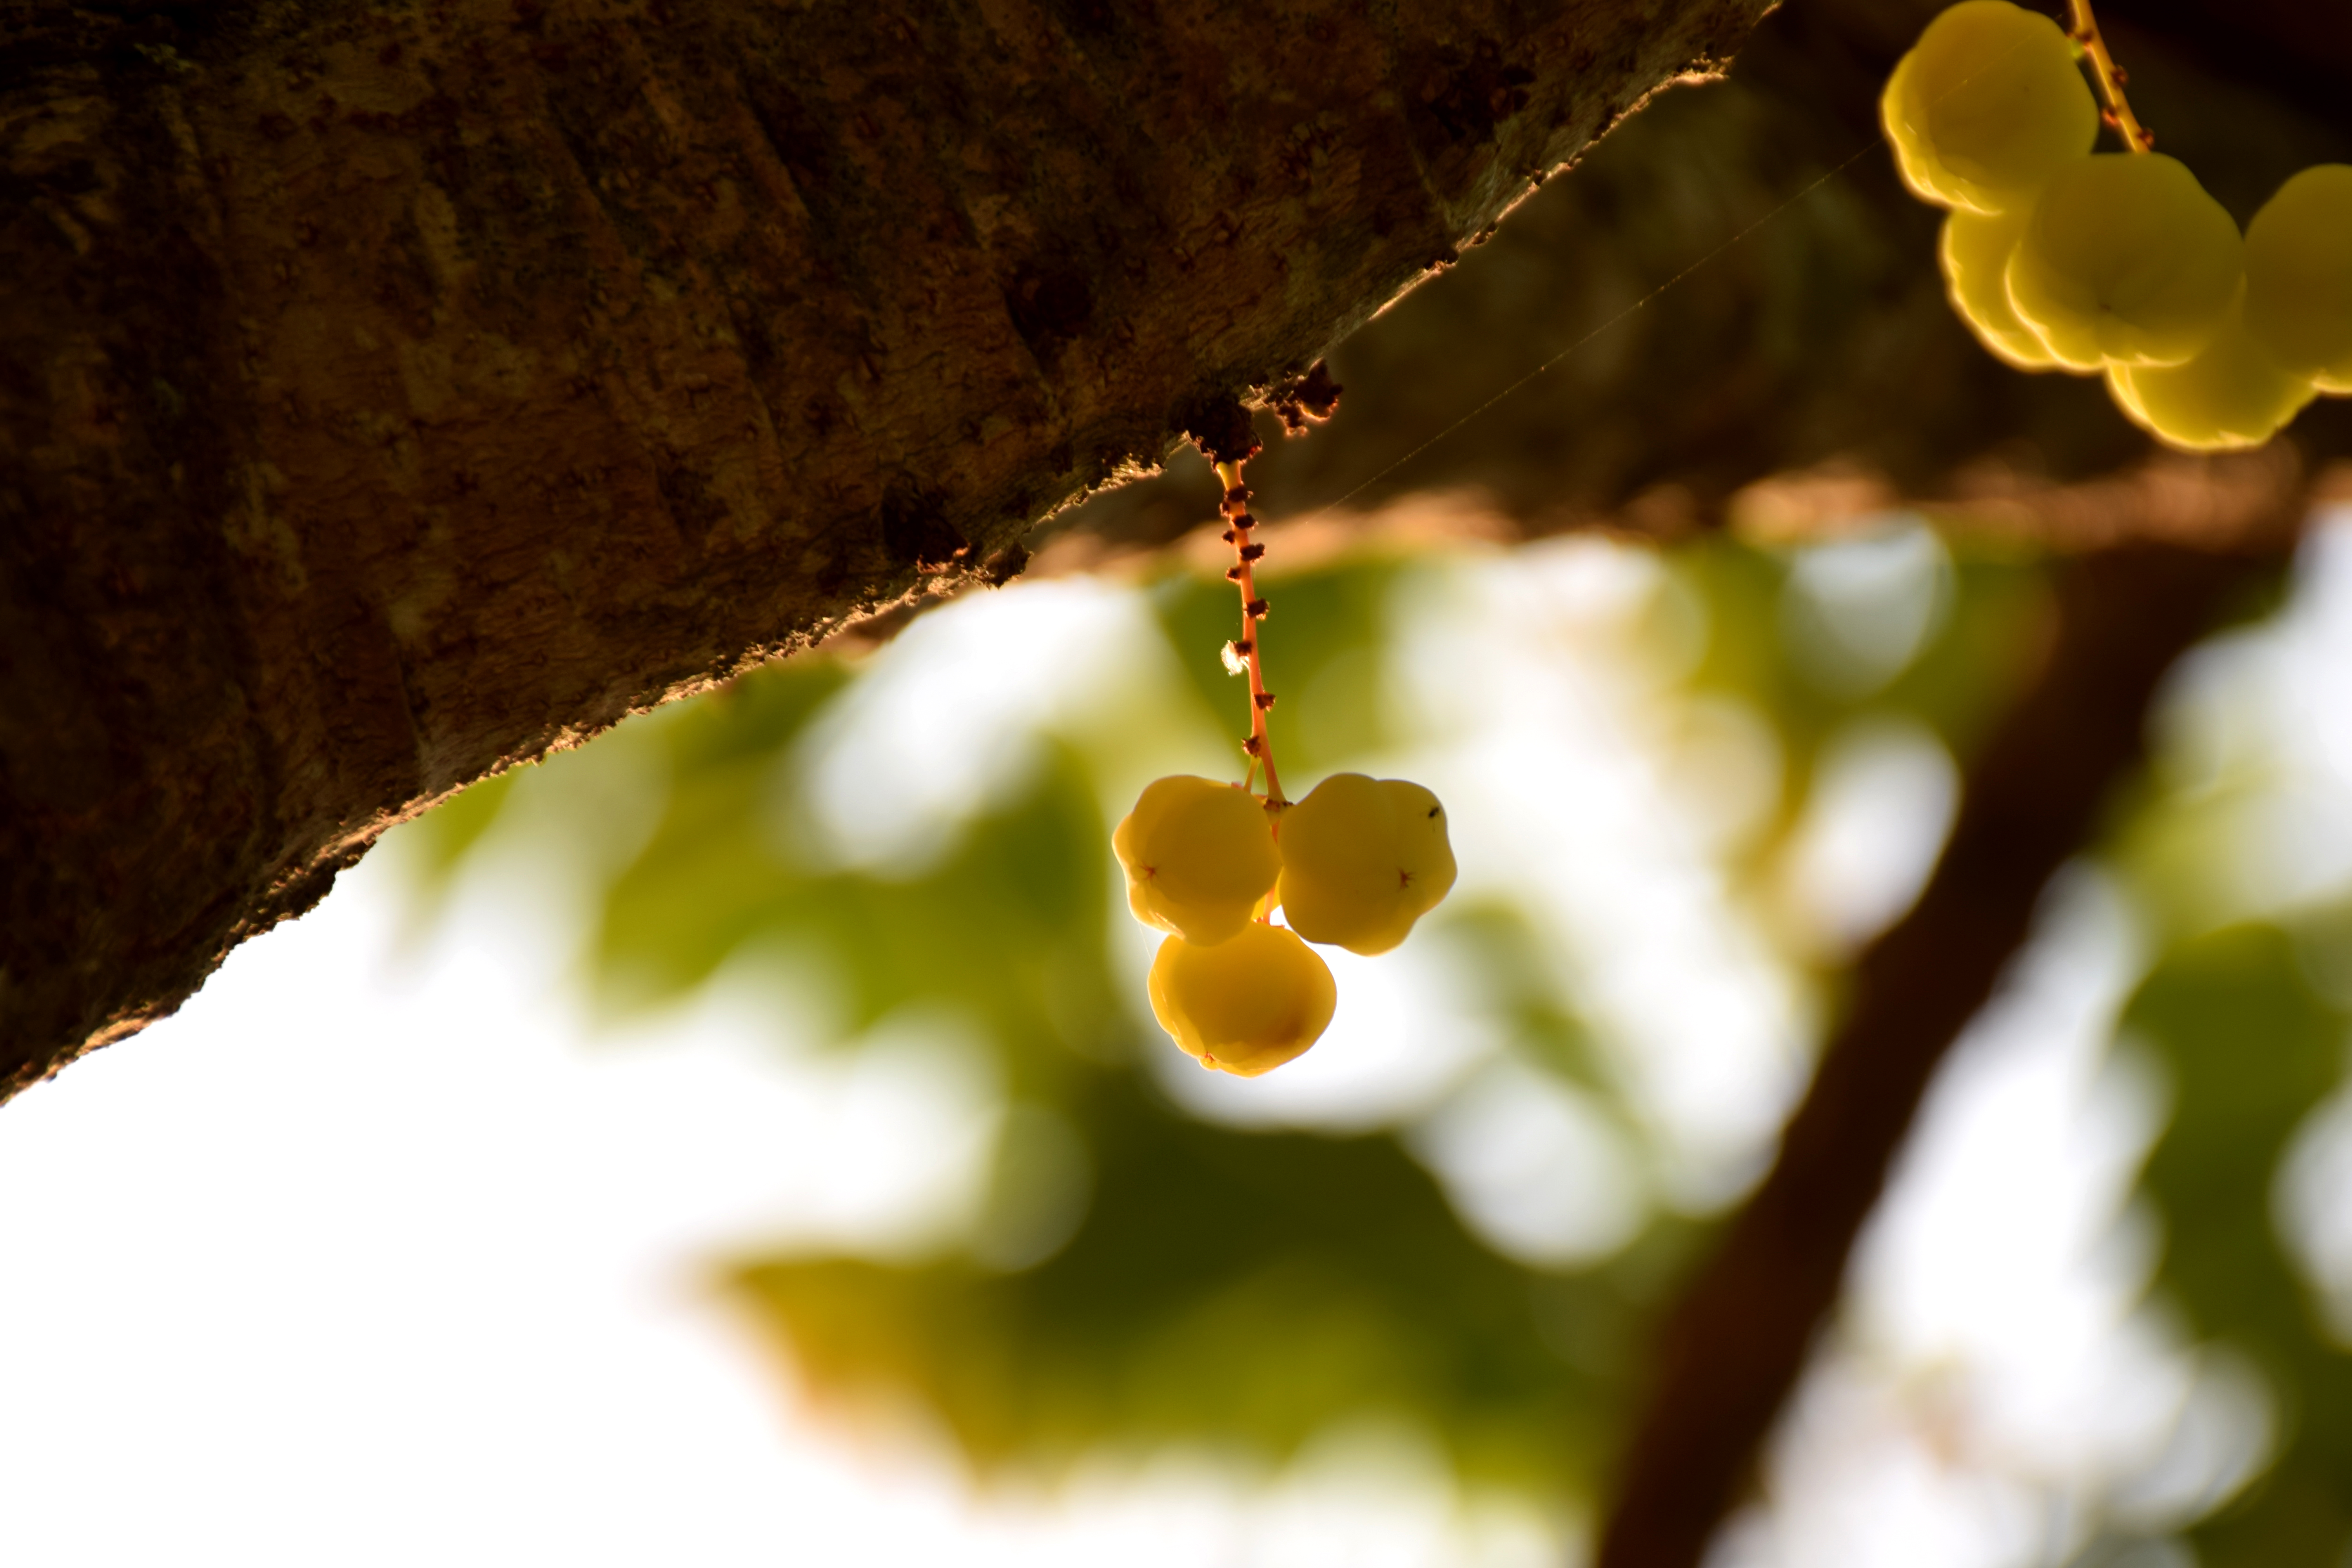
gooseberry, leaf, branch, sunlight, tree, macro photography, computer wallpaper, twig, sky